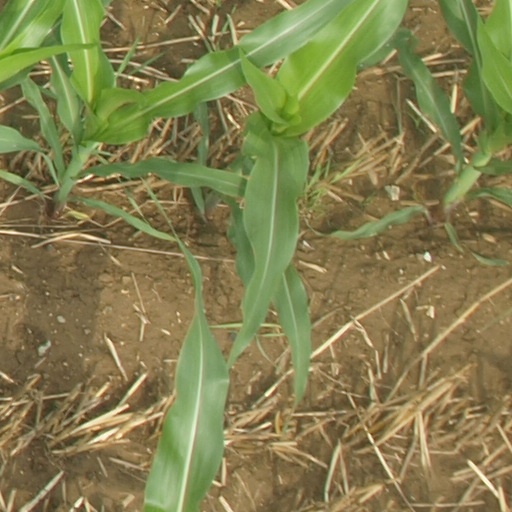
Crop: maize; corn